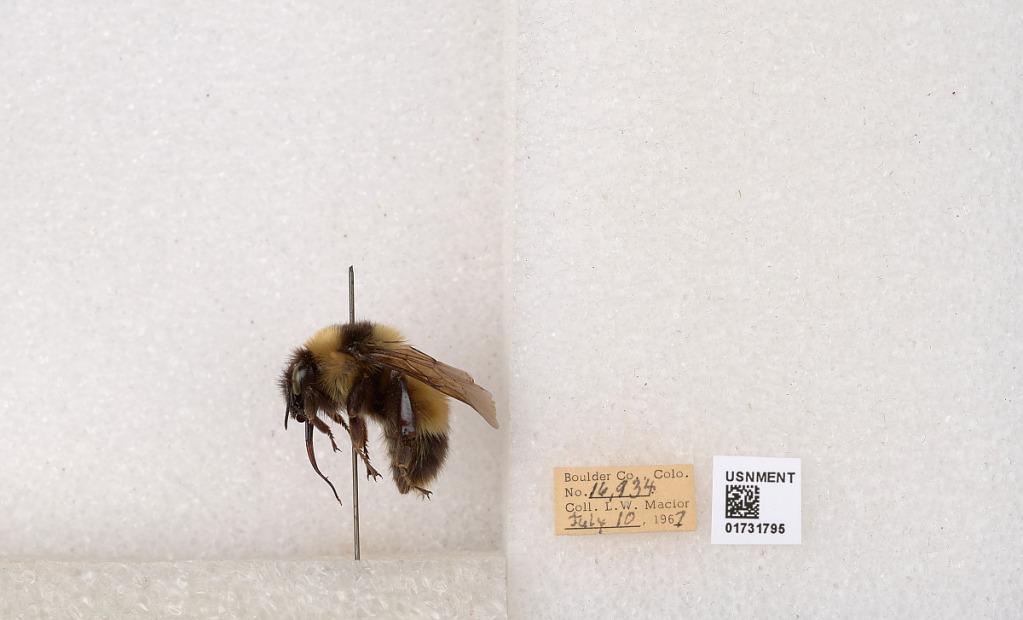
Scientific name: Bombus kirbyellus
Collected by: L. Macior
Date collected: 1967-7-10
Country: United States
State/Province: Colorado
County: Boulder
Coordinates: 40.0925, -105.358